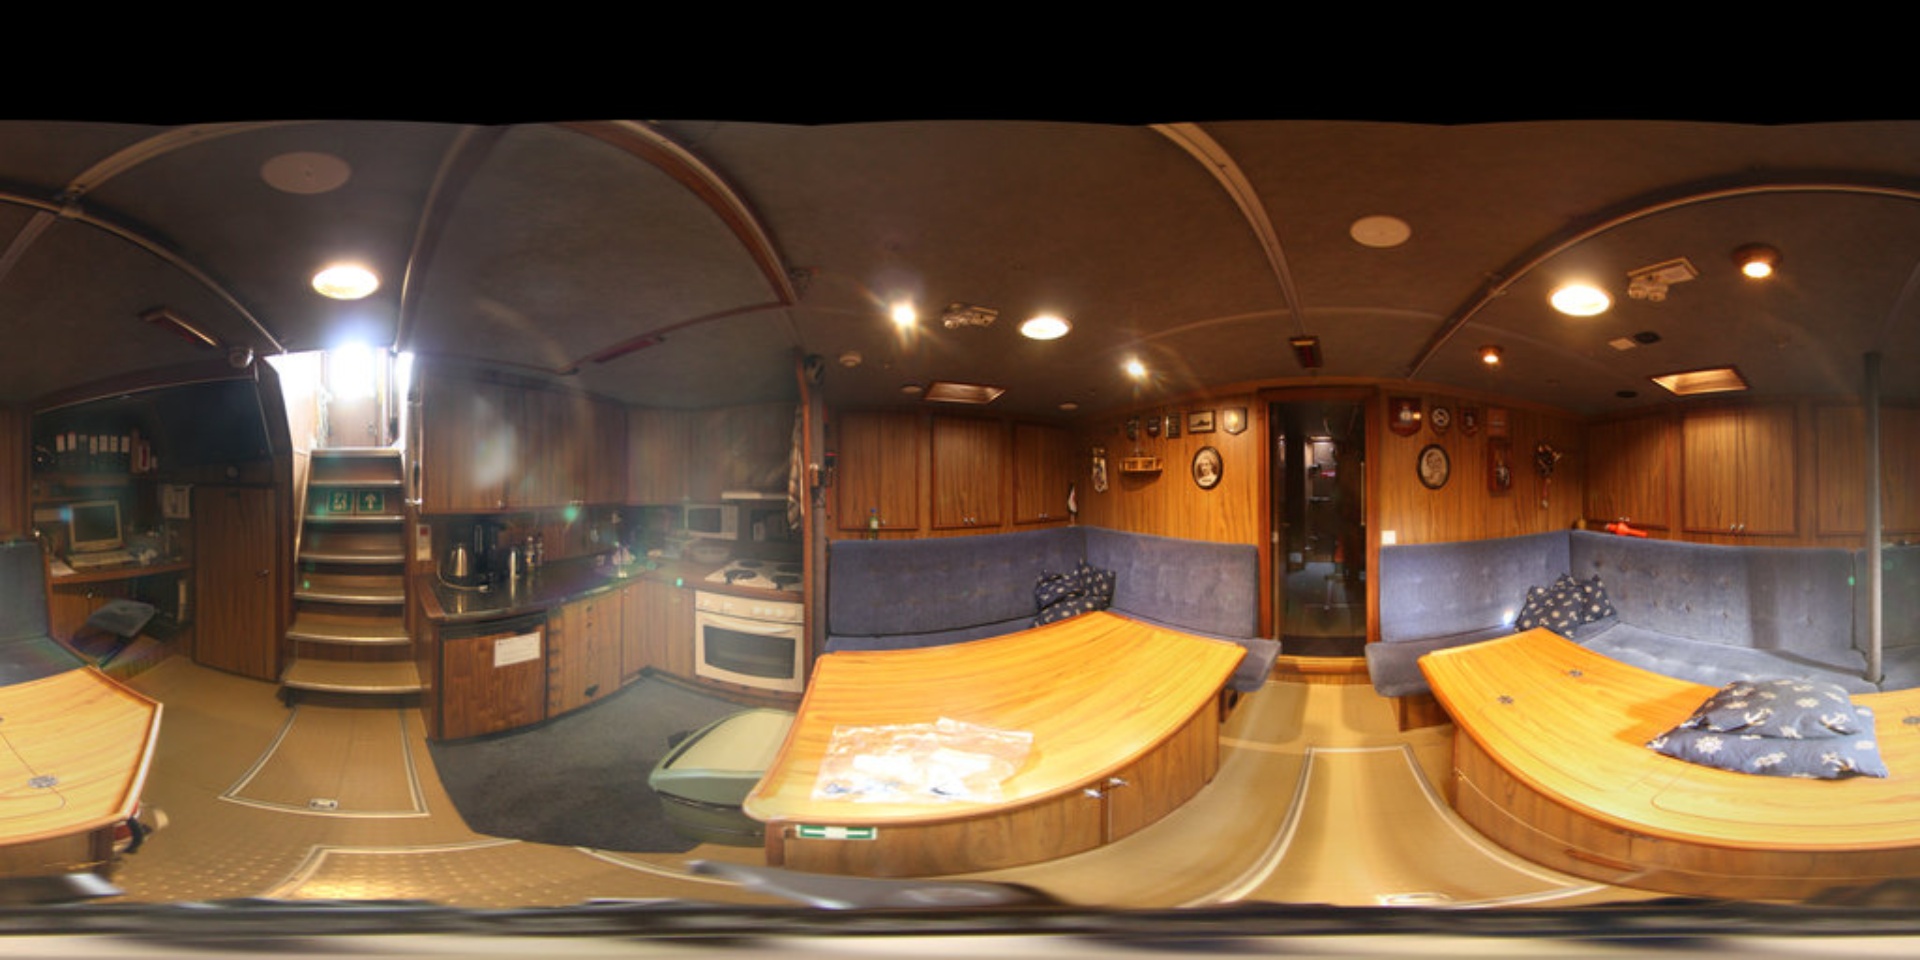
Referred object: the small beige computer monitor on the shelf

Referred object: The oven next to the sofa.